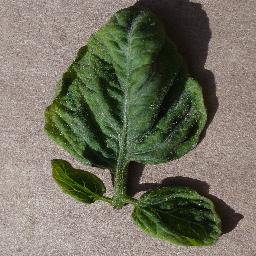
Label: Tomato___Tomato_Yellow_Leaf_Curl_Virus